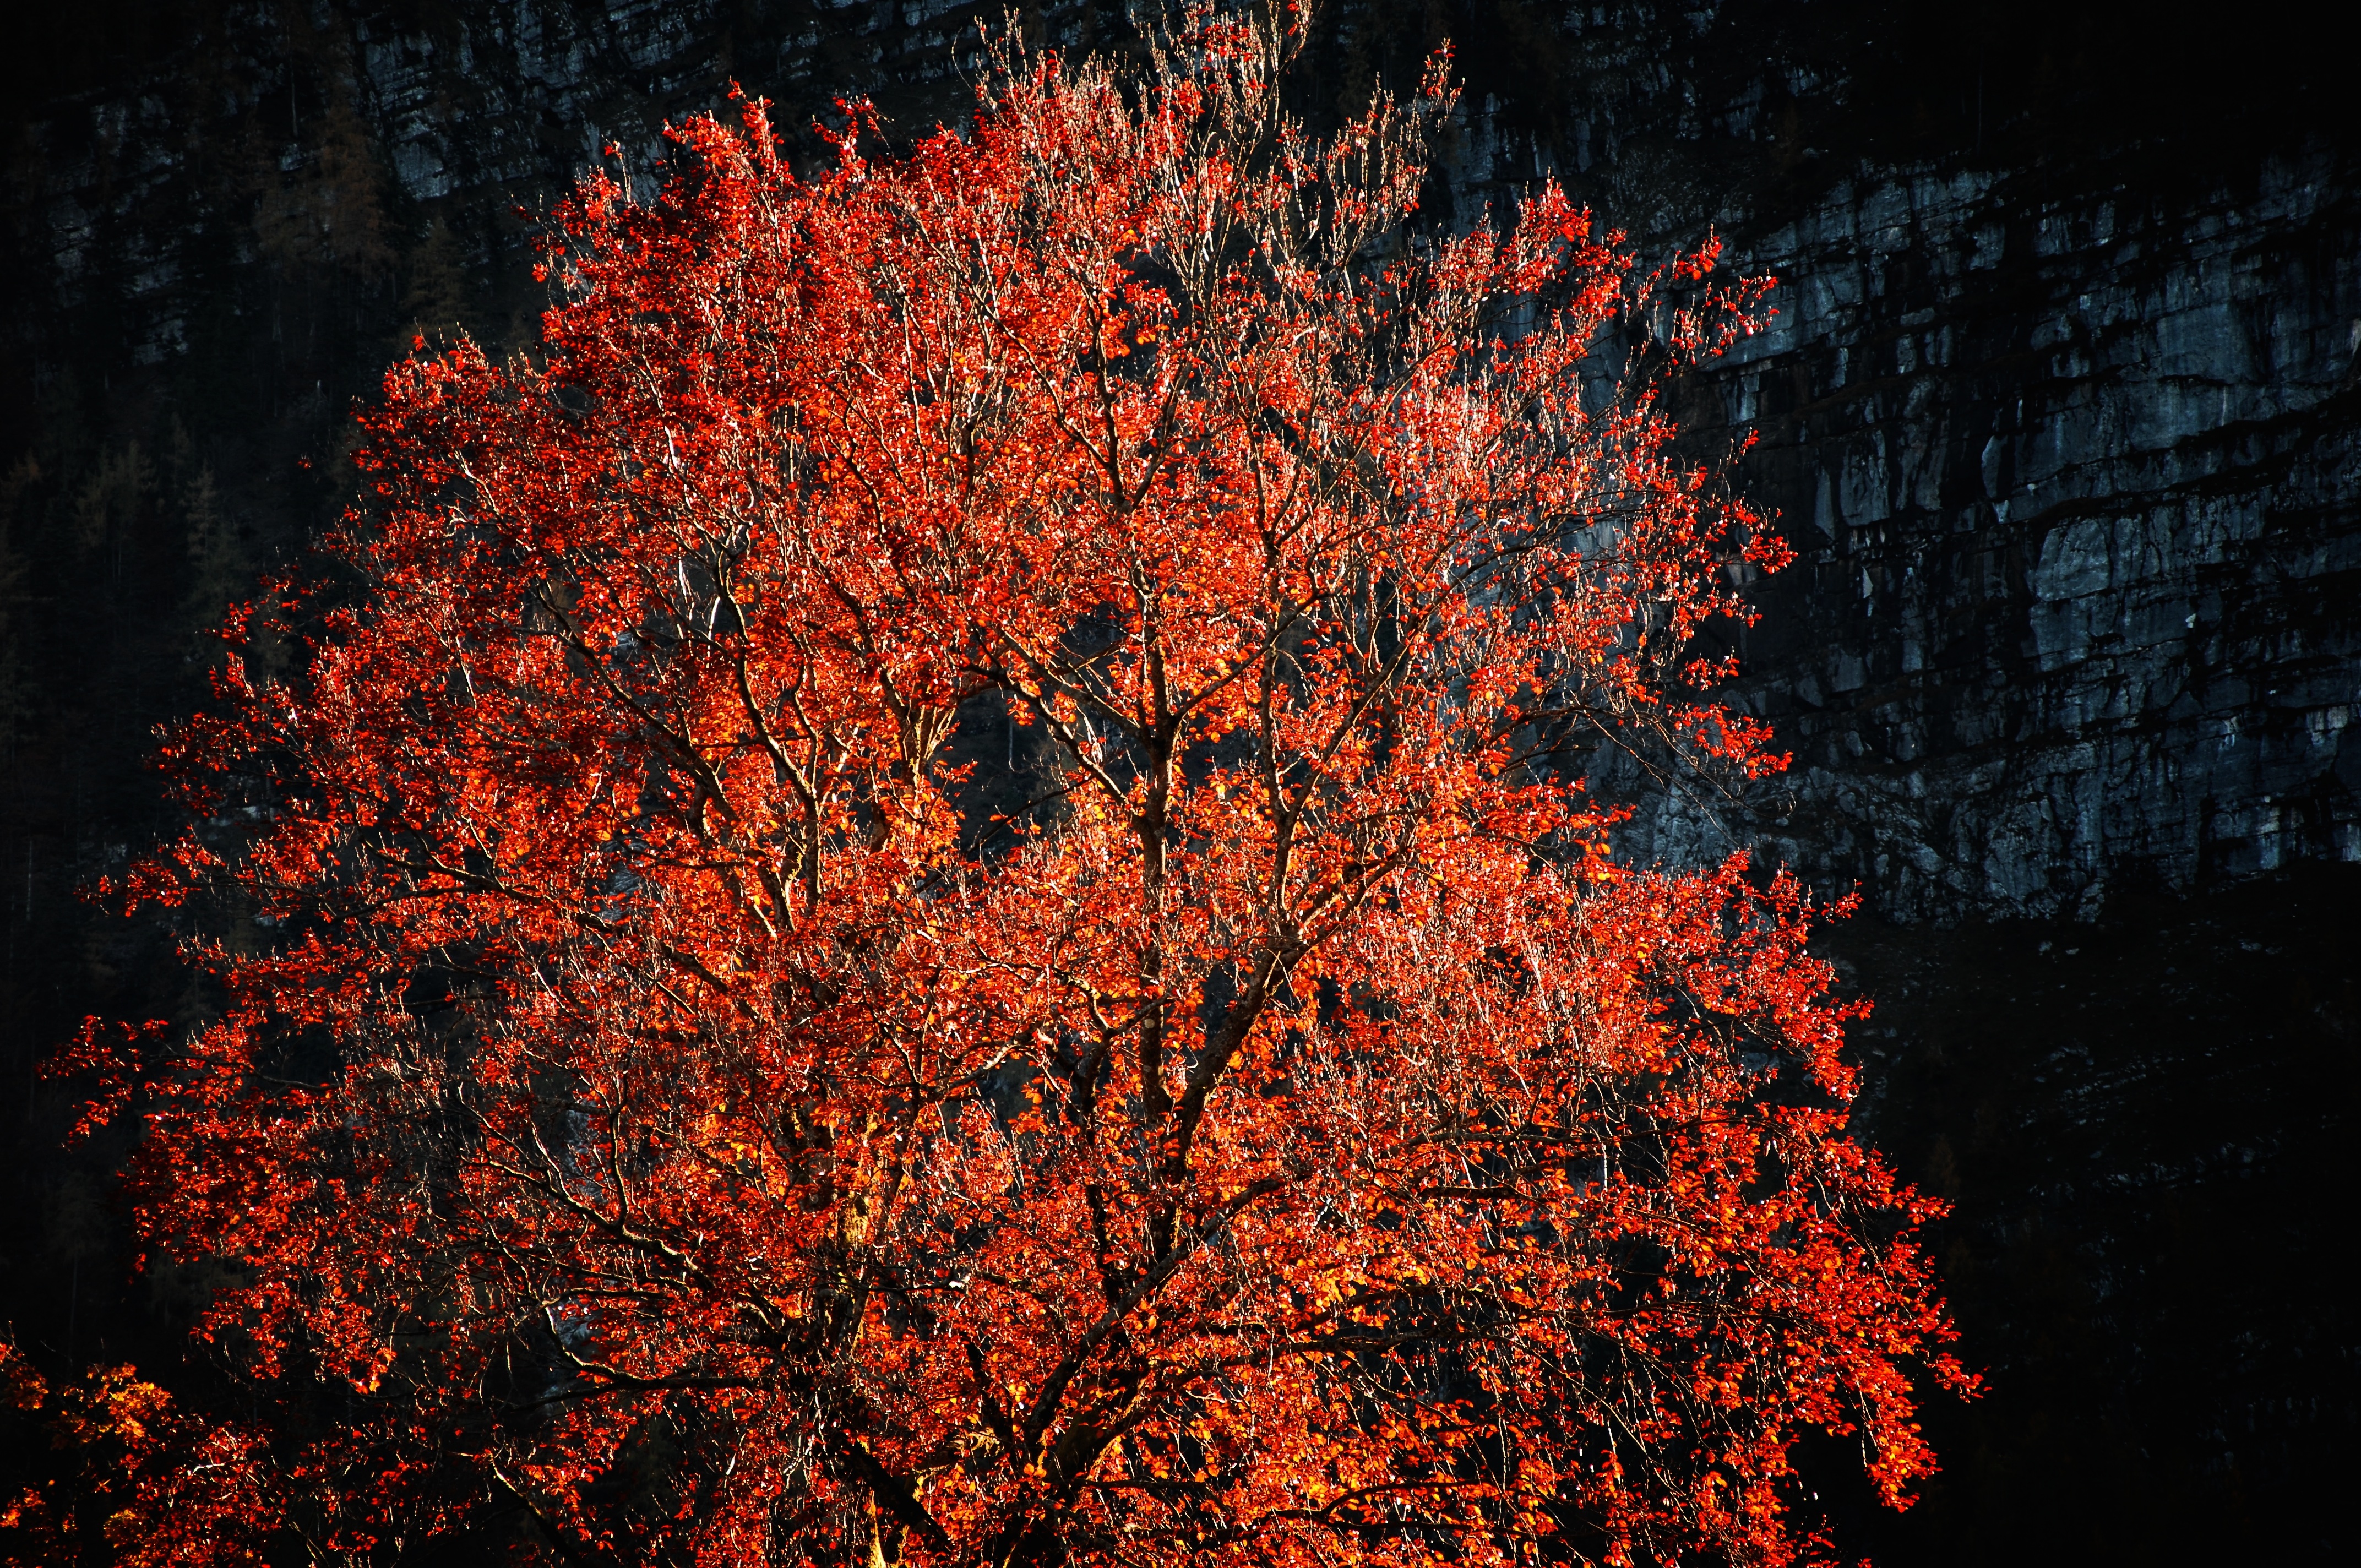
tree, branch, plant, leaf, red, autumn, season, maple tree, maple leaf, woody plant